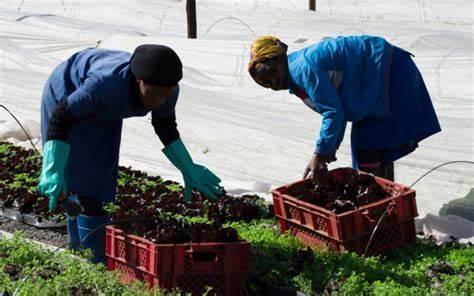
Wanawake wawili labda wakulima wanainama wakivuna mazao wakijaza kwenye makreti mekundu. Mmoja amevaa glavu za kijani na mwingine kilemba cha njano. Wanafanya kazi chini ya jua kali wakionyesha bidii katika kilimo.